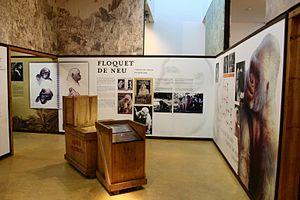
Le parc zoologique de Barcelone est un parc zoologique espagnol de Catalogne géré et administrée par la mairie de Barcelone, à travers la société anonyme Barcelona de Serveis Municipals. Il a ouvert ses portes en 1892, après avoir été construit sur une partie de l'espace laissé libre après l'Exposition universelle de 1888 dans le parc de la Ciutadella, et fut géré par le service municipal des parcs et jardins jusqu'en 1985. Depuis 2017, il est dirigé par le biologiste Antoni Alarcón.